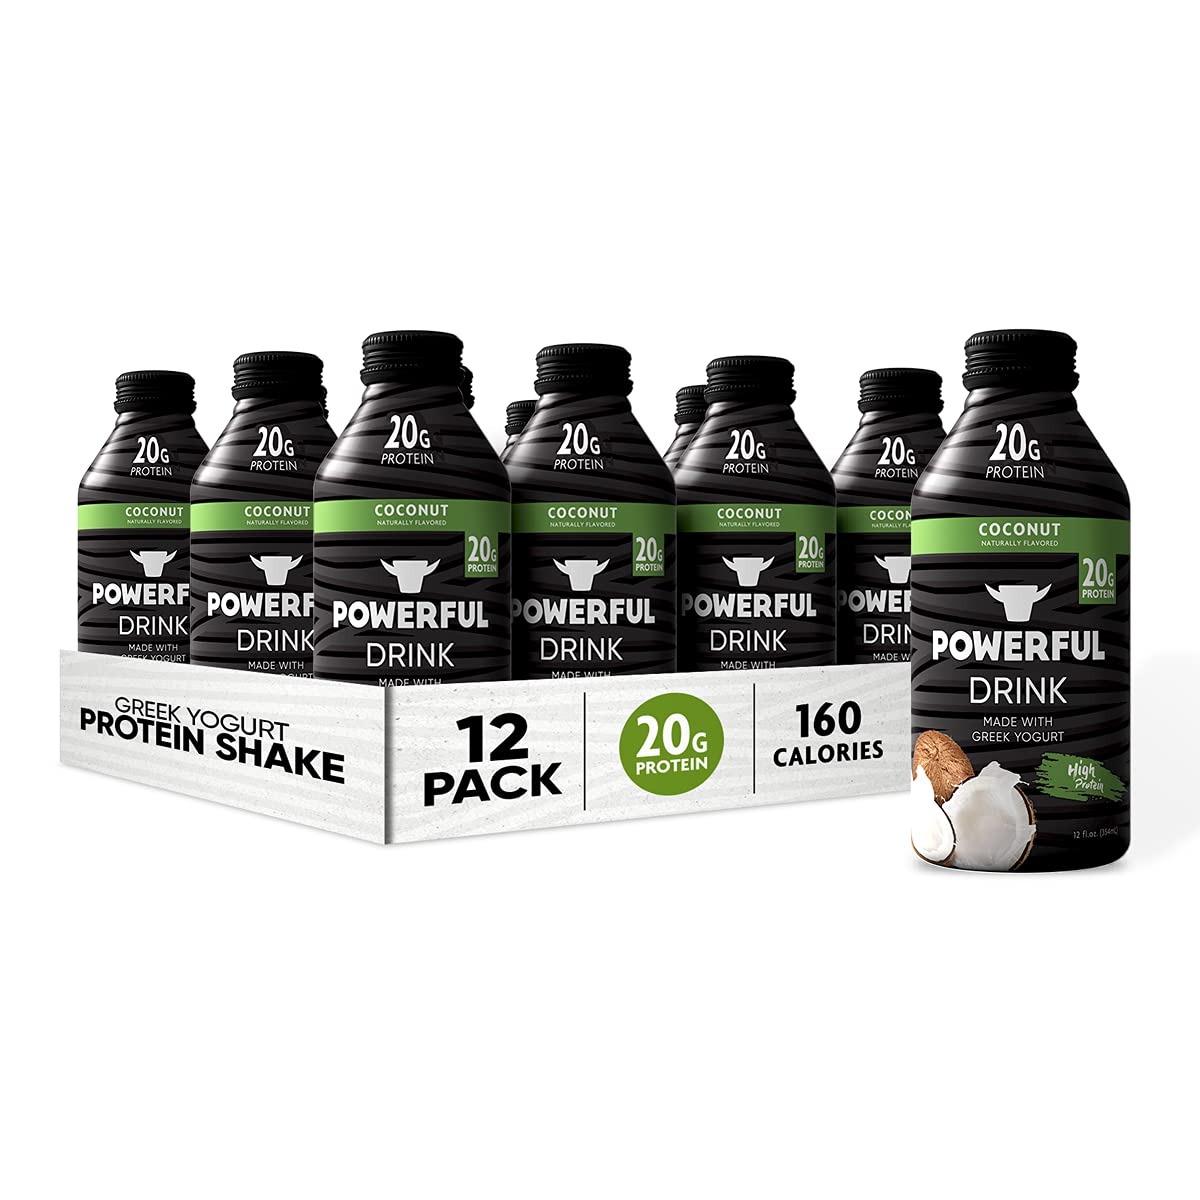
Item Name: Powerful Nutrition High Protein Shakes, Coconut, 12 oz., 12 Pack, Made with Greek Yogurt, 20g of Protein, Low Carb, Kosher, Naturally Flavored, Ready to Drink
Bullet Point 1: COCONUT PROTEIN SHAKE: An excellent and delicious source of protein, Powerful Nutrition High Protein Shake contains 20 grams of protein to help you feel more full than other snacks. Power forward with our smooth, rich shake.
Bullet Point 2: GAIN A COMPETITIVE EDGE: Unlike traditional protein drinks, Powerful Nutrition uses natural flavoring, sources protein from Greek yogurt and contains no artificial sugar, fillers or oils.
Bullet Point 3: POWERFUL FORMULA: Made with calcium-rich Greek yogurt, Powerful Nutrition shakes support bone health. Our shake is a clean and nutritious option with natural probiotics, plus a smooth and creamy texture.
Bullet Point 4: ON-THE-GO CONVENIENCE: Designed to support active lifestyles, our ready-to-drink coconut protein shake does not require refrigeration prior to opening, so you can easily take it with you to work or the gym.
Bullet Point 5: ON A MISSION SINCE 2013: We seek to fuel active and healthy lifestyles with great-tasting, high-protein food and high-performance nutritional supplements. Unleash your drive with Powerful Nutrition.
Value: 144.0
Unit: Fl Oz

Price: 28.57